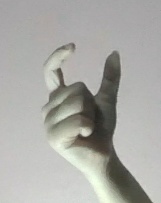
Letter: nun